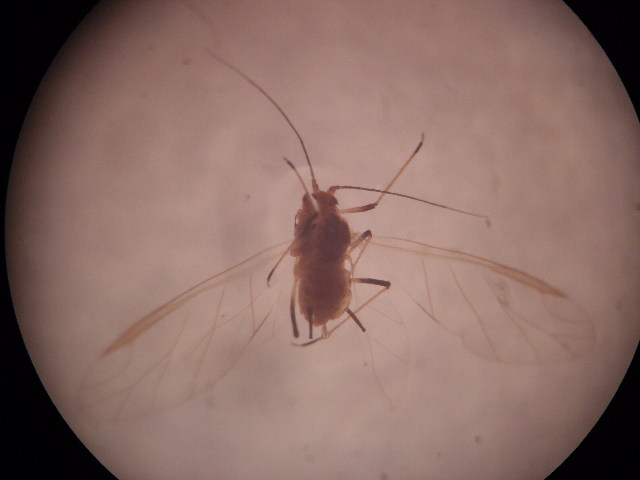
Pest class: english_grain_aphid